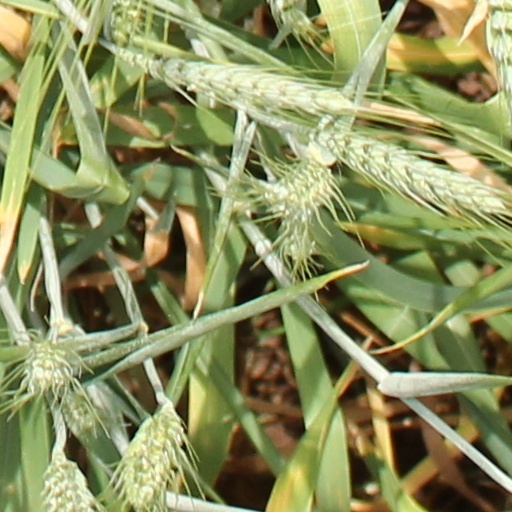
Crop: wheat